Massachusetts House of Representatives' 21st Middlesex district

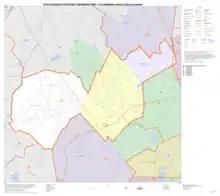
Map of Massachusetts House of Representatives' 21st Middlesex district, based on the 2010 United States census.

Massachusetts House of Representatives' 21st Middlesex district in the United States is one of 160 legislative districts included in the lower house of the Massachusetts General Court. It covers part of Middlesex County. Democrat Ken Gordon of Bedford has represented the district since 2013.